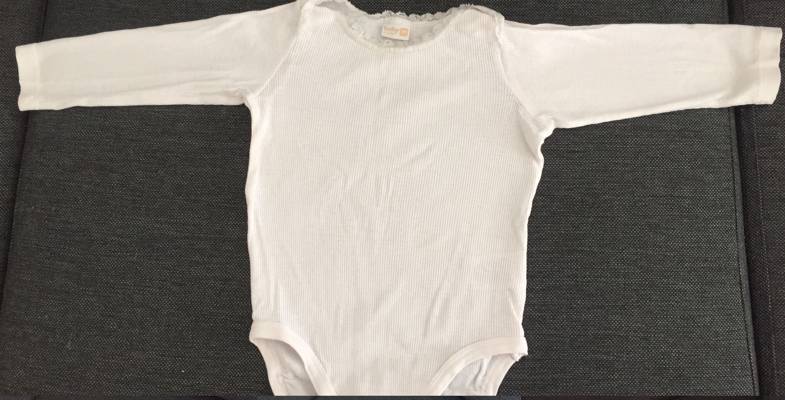
Waste category: clothes